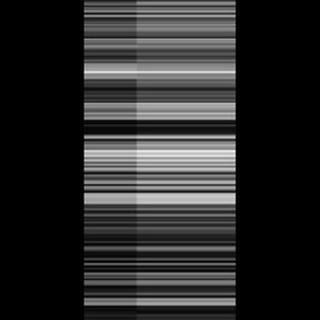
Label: sugarcane_red_rot